Basri Shah Mosque

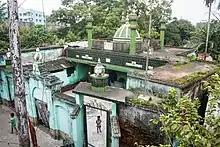
Shrine of Basri Shah

Before the establishment of Kolkata there was an old mosque in the place of present Basri Shah Mosque. The present mosque was built in by Jafir Ali. The mosque was named after the shrine of Basri Shah situated nearby. Basri was a saint who was from Basra in Iraq and settled in Kolkata sometimes between 1760 and 1790. After his death a shrine was made by his followers.